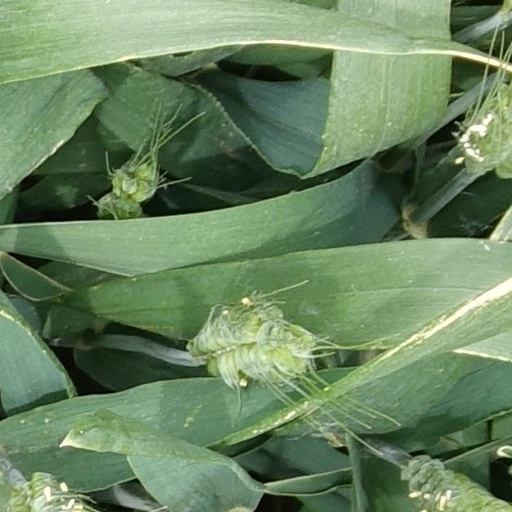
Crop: wheat